Horbury railway works

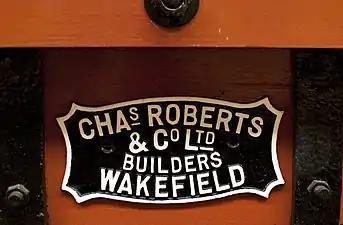
Charles Roberts & Co. builder's plate on preserved wagon

Horbury, near Wakefield, West Yorkshire, England was the site of two wagon works constructed during the Victorian period of industrialisation.